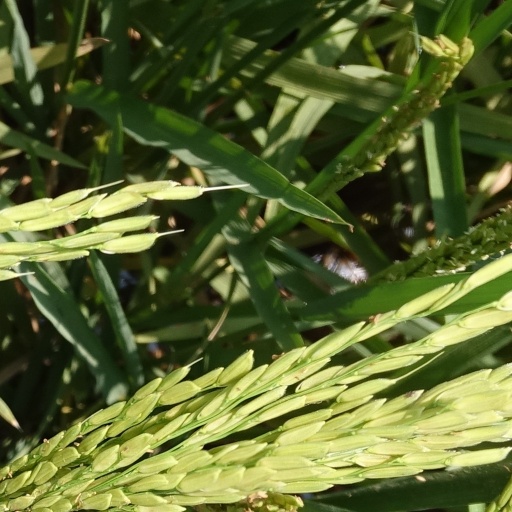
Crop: rice